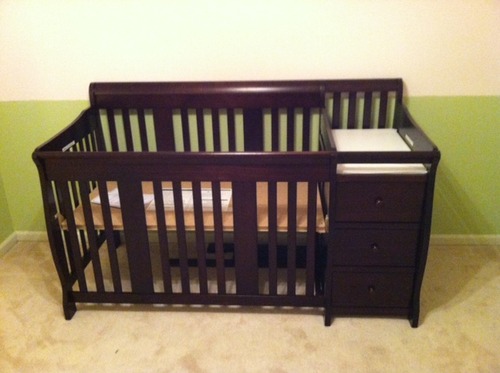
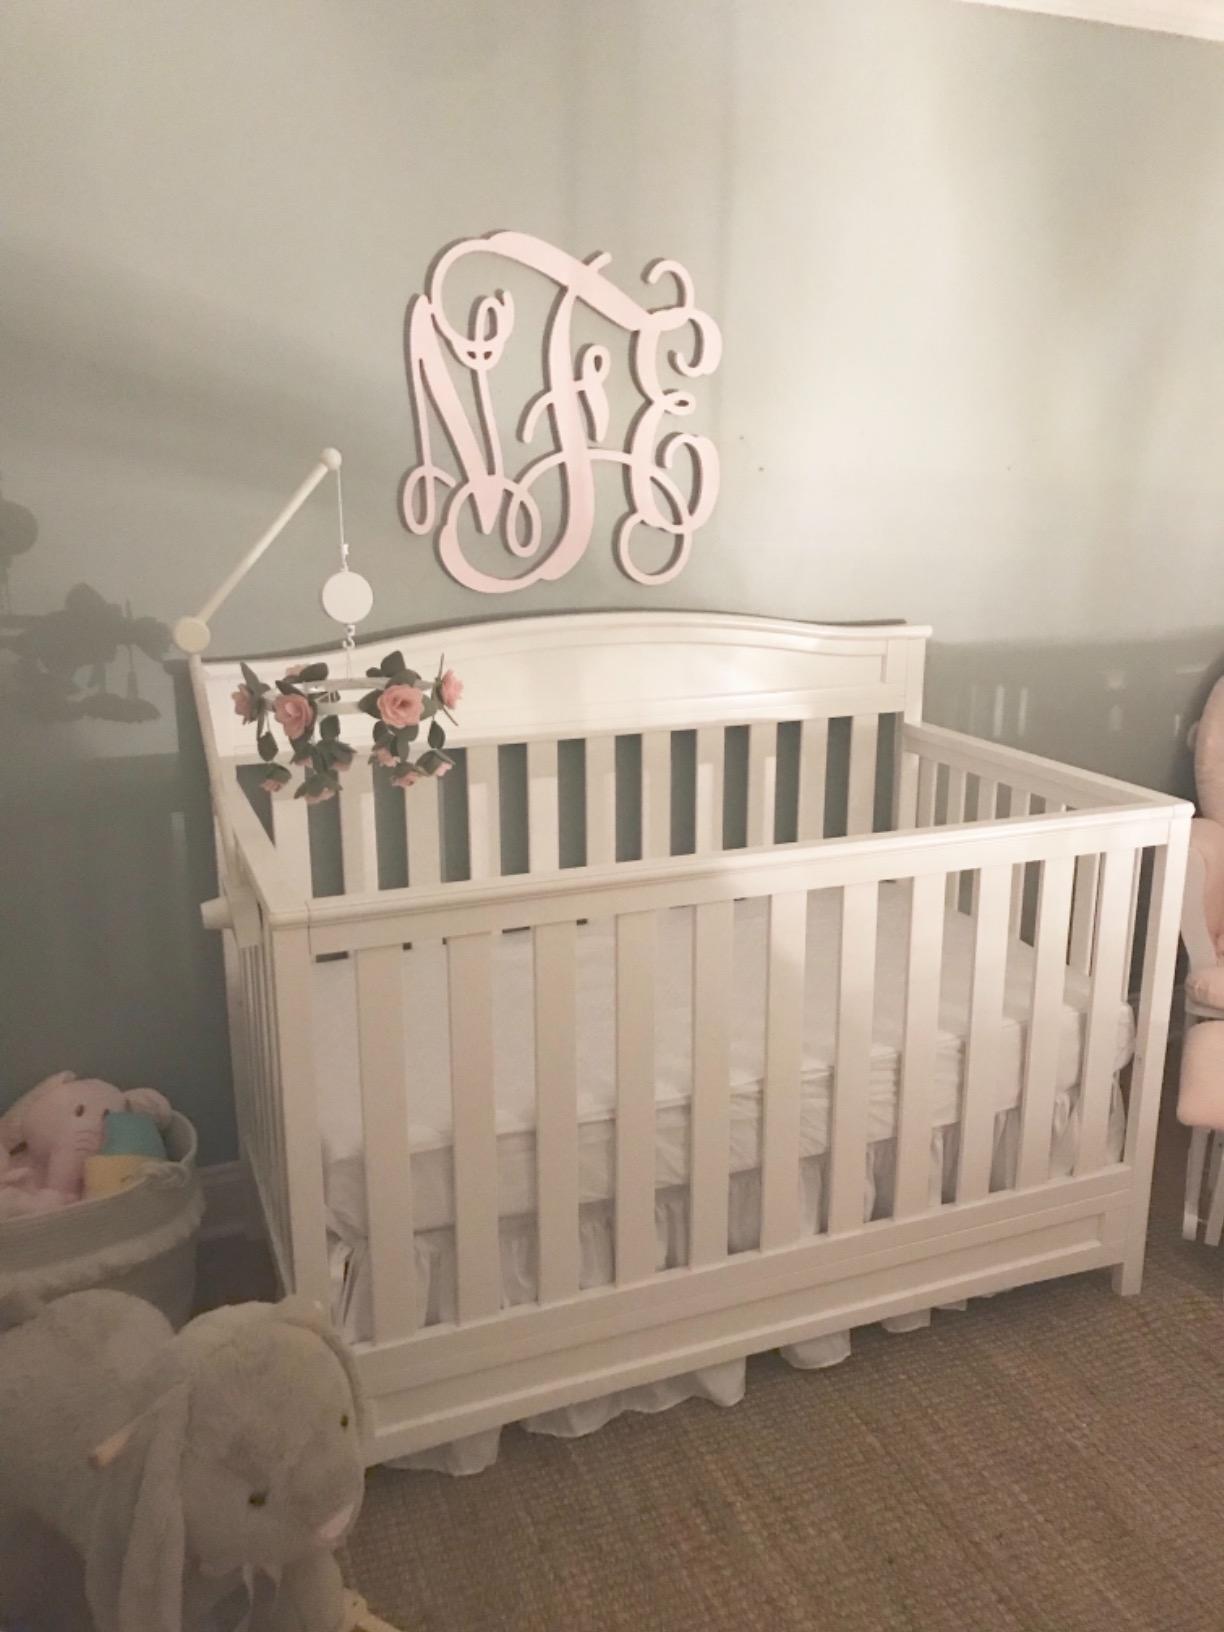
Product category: products_crib
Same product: no